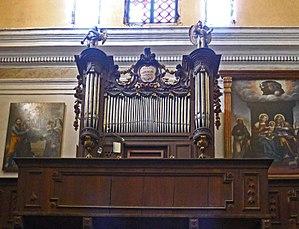
Orgue des Frères Grinda dans la collégiale
Clans est une commune française située dans le département des Alpes-Maritimes en région Provence-Alpes-Côte d'Azur.
Cette liste prend en compte les orgues de Provence-Alpes-Côte d'Azur classés uniquement, au titre objet ou immeuble, que ce soit pour leur buffet ou leur partie instrumentale et répertoriés dans la base Palissy des Monuments historiques de France. La section Reprises recense les modifications les plus importantes. Dans certains cas le classement du buffet intègre également la tribune. À défaut de précision, le classement est réputé acquis au titre objet mais les initiales I.D. signifient au titre Immeuble par Destination et I. au titre Immeuble.
Les frères Grinda, facteurs d'orgues français, avaient le titre de « facteurs d'orgue du Roy de Sardègne ».
La collégiale Sainte-Marie est une église catholique située à Clans, en France.